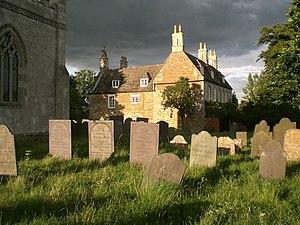
Teigh est un tout petit village et une paroisse civile d'Angleterre située dans le nord du petit comté de Rutland, au nord d'Oakham, près de la limite avec le Leicestershire. Au recensement de 2001, il avait 48 habitants. À celui de 2011, sa population toujours inférieure à 100 personnes a été comptée avec celle de la paroisse civile de Market Overton.